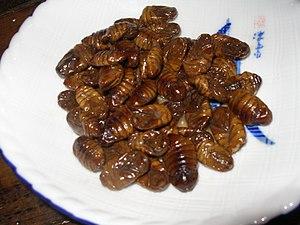
L’entomophagie est la consommation d'insectes par l'être humain. Dans le cas de la consommation d'insectes par les animaux on parle plutôt d'un régime alimentaire insectivore, sauf dans le cas d'un insecte entomophage, parasitoïde ou polyphage.